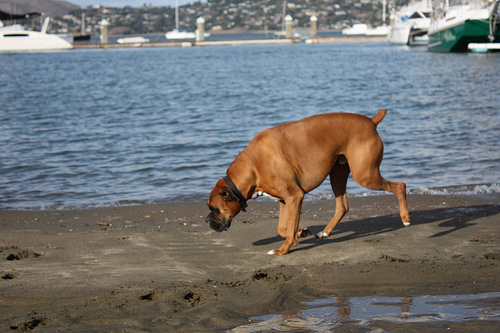
Breed: boxer